Sira (film)

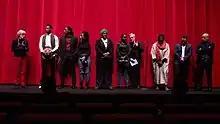
Cast and crew of "Sira" at Berlinale

The lead actor, Nafissatou Cissé was selected out of more than 1,000 girls, who were auditioned. It was filmed in Mauritania, Northwest Africa.